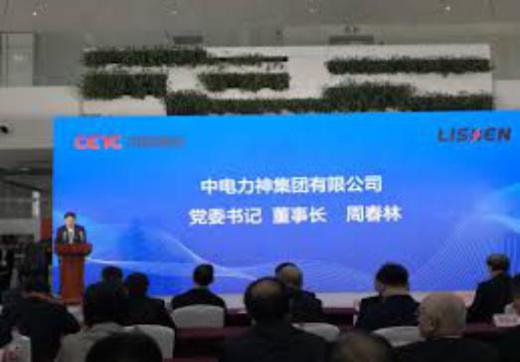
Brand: lishen
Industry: Electronic